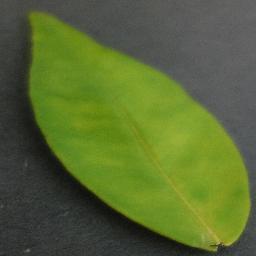
Label: Orange___Haunglongbing_(Citrus_greening)